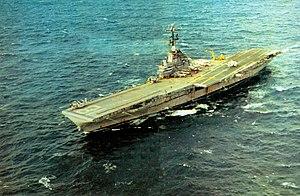
L'USS Wasp (CV-18) est un porte-avion de classe Essex de l'United States Navy ayant participé à la Seconde Guerre mondiale sur le théâtre Pacifique.